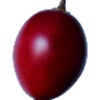
Label: Tamarillo 1